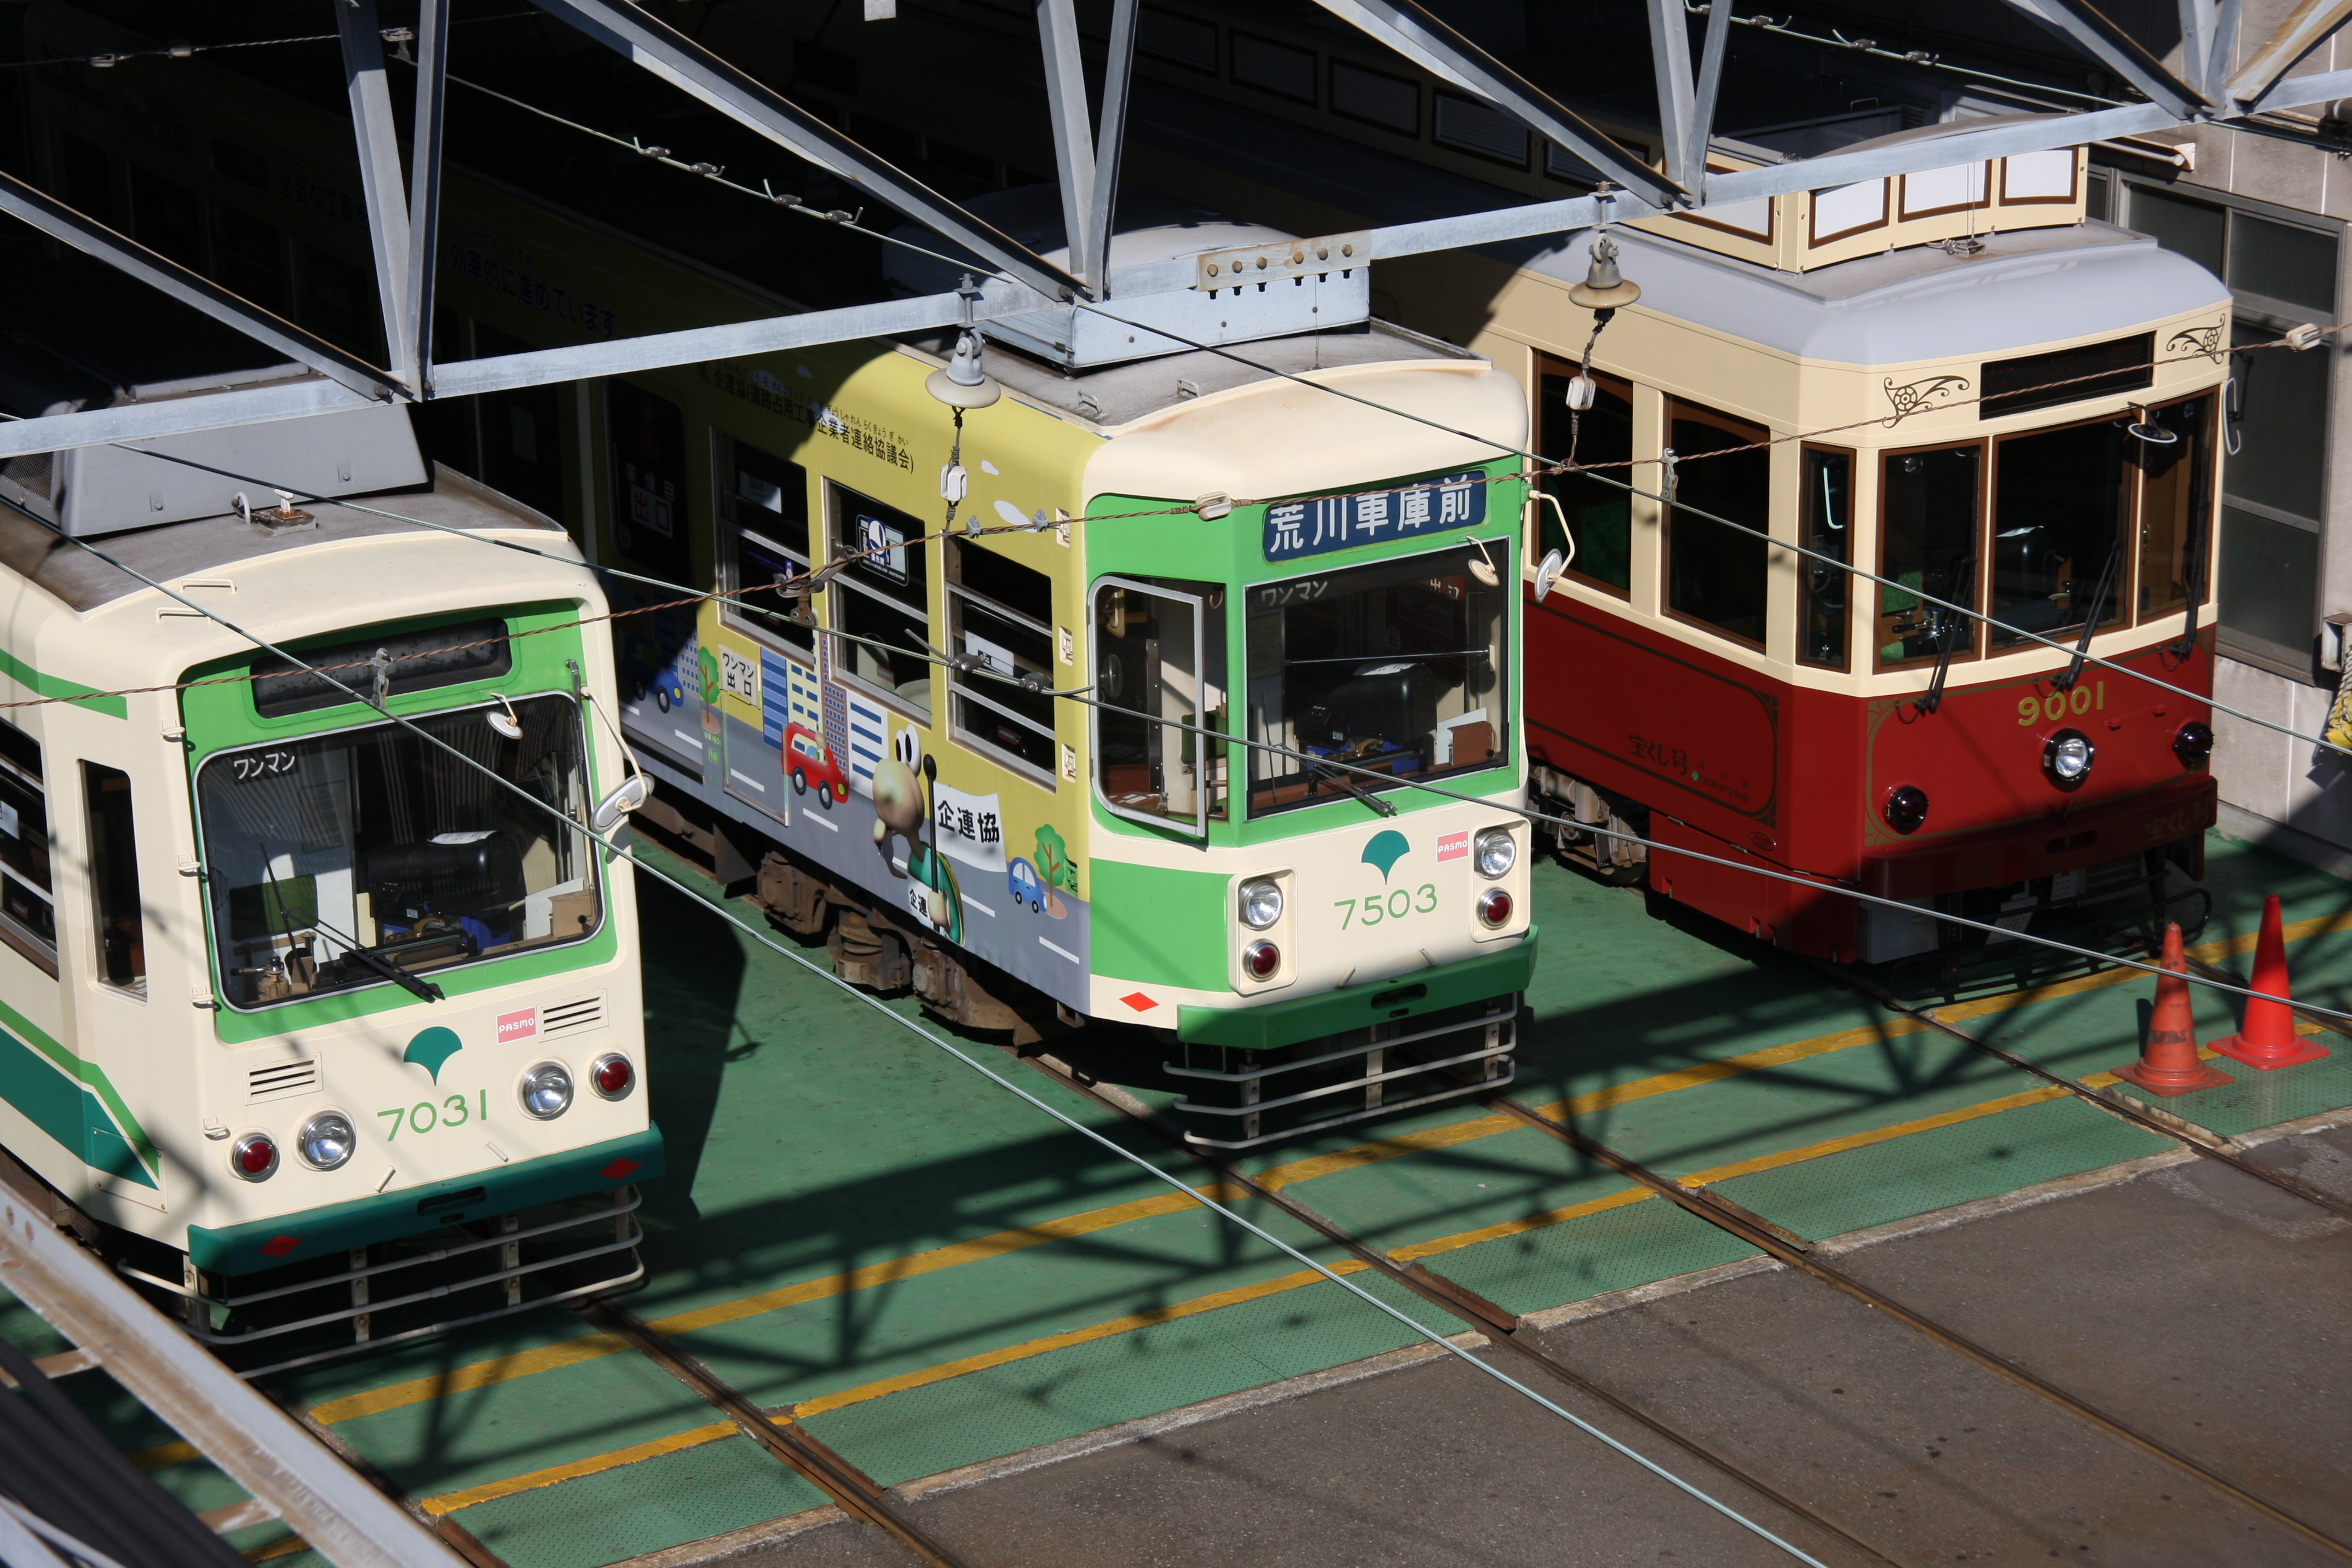
tram, streetcar, transport, high, vehicle, garage, public transport, 40d, cool image, locomotive, tokyo, hires, hi, res, arakawa, land vehicle, rolling stock